Vogel State Park

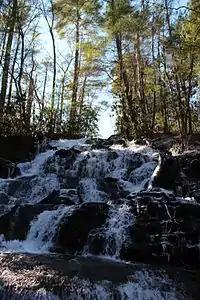
Lake Trahlyta Spillway.

Vogel State Park is located south of Blairsville on US Highway 19 in the north Georgia mountains. At nearly altitude, Vogel State Park is usually cool during the summer months, and is one of Georgia's most popular state parks. Vogel features hiking trails, cabins and a pond known as Lake Trahlyta, which was created when the Civilian Conservation Corps dammed Wolf Creek. The lake is named for Trahlyta, a Cherokee maiden who is buried a few miles from the park at Stonepile Gap. The Corps workers, located at the CCC Camp at Goose Creek just north of the park, also built the first cabins, picnic areas and camping grounds at Vogel.